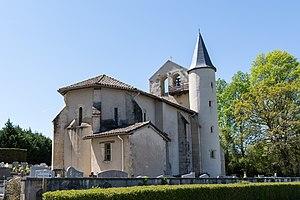
Biarrotte est une commune française située dans le département des Landes en région Nouvelle-Aquitaine.